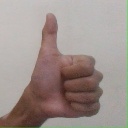
अक्षर: थ